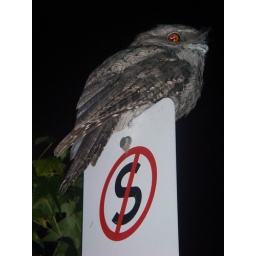
Tawny Frogmouth ignores street sign near mum's house in suburban Melbourne